Money in the Bank (2019)

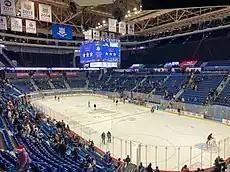
The event was held at the XL Center in Hartford, Connecticut.

Money in the Bank is an annual professional wrestling event produced by WWE since 2010, generally held between June and July. The concept of the show comes from WWE's established Money in the Bank ladder match, in which multiple wrestlers use ladders to retrieve a briefcase hanging above the ring. While the briefcases at the 2018 event contained contracts that guaranteed the winners a match for a world championship of their respective brand at any time within the next year, the 2019 contracts allowed the winners the choice of either brands' world championships. Since the 2017 event, each year's show has featured a men's and a women's ladder match, and beginning with 2018, each features eight wrestlers, evenly divided between the Raw and SmackDown brand divisions. Male wrestlers competed for a contract to grant them a match for either Raw's Universal Championship or SmackDown's WWE Championship, while female wrestlers competed for a Raw Women's Championship or SmackDown Women's Championship match contract. Announced on March 4, 2019, the 2019 event was the 10th Money in the Bank and featured wrestlers from the Raw, SmackDown, and 205 Live brands—the only to feature the 205 Live brand. The 2019 event also moved Money in the Bank to the May slot of WWE's pay-per-view (PPV) calendar, taking place on May 19, 2019, at the XL Center in Hartford, Connecticut. The event aired on pay-per-view worldwide and was available to livestream on the WWE Network. Tickets went on sale on March 8.